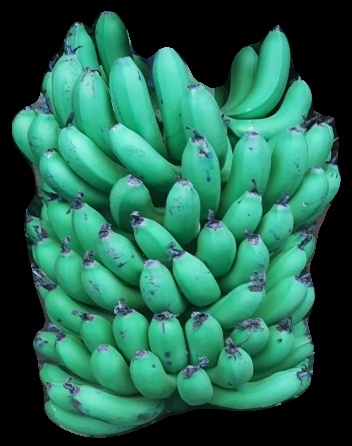
Variety: pachbale
Grade: grade1